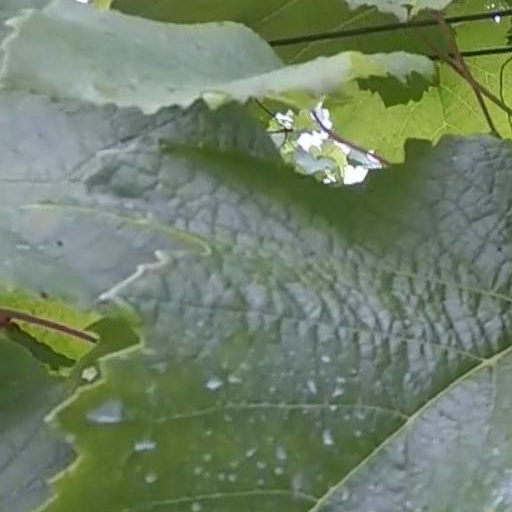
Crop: grape